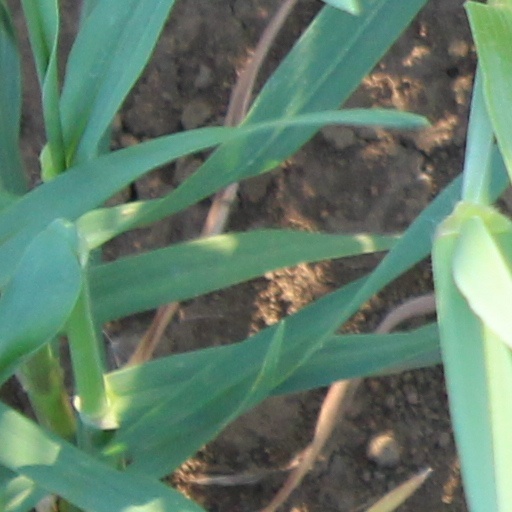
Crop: wheat